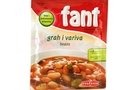
Item Name: Fant Seasoning Mix for Beans, 2.1oz
Product Description: Croatia
Value: 1.0
Unit: Count

Price: 1.24